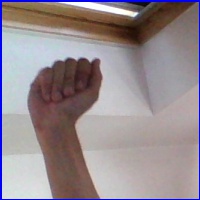
Letra: A